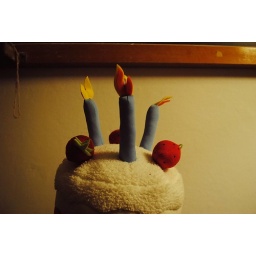
the cat in the hat